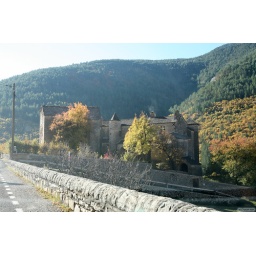
A big house near the road like a little castle.